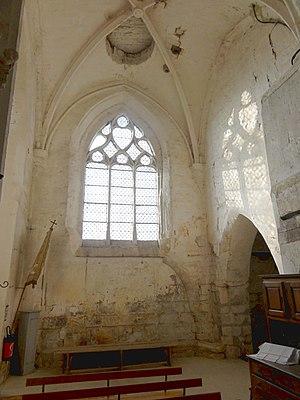
Intérieur de l'église - voir titre.
L'église Saint-Martin est une église catholique paroissiale située à Bailleval, en France. Le village est attesté dès le VIIᵉ siècle, et l'église romane actuelle succède sans doute à un édifice plus ancien. Elle est dédiée à saint Martin de Tours. Sa partie la plus ancienne est la seconde travée du chœur, et date des années 1120. Elle possède l'une des voûtes d'ogives les plus anciennes du département, et l'extérieur se signale en outre par sa décoration soignée et inhabituelle. La première travée du chœur date des années 1140, et est également voûtée d'ogives dès l'origine, mais plus sobre à l'extérieur. La grande nef non voûtée ne devrait, en toute logique, pas être antérieure. L'on note l'absence de clocher au-dessus de la première travée du chœur, contrairement à la règle au XIIᵉ siècle et au XIIIᵉ siècle dans le Beauvaisis : il devait donc y avoir un clocher roman à l'emplacement du clocher gothique du milieu du XIIIᵉ siècle, précédé par une petite nef à l'emplacement du bas-côté édifié également au XIIIᵉ siècle, ou quelque temps après.